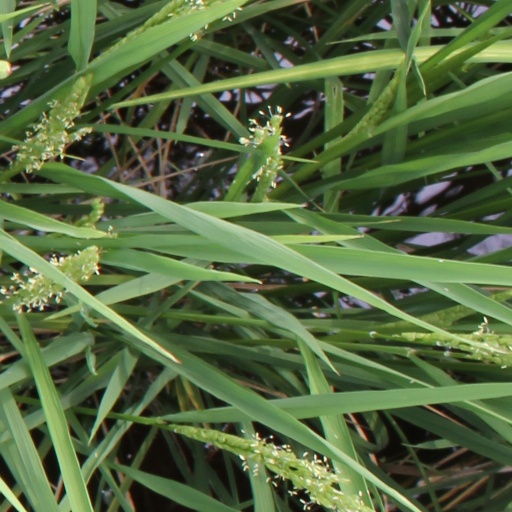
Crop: rice